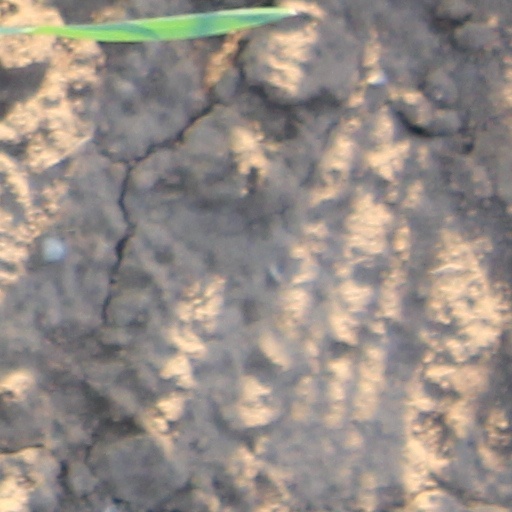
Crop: wheat